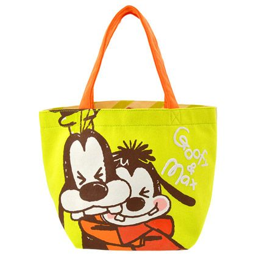
over film character & max this graffiti